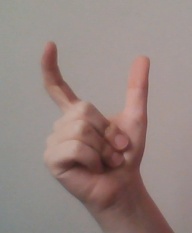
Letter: nun